Edmonton

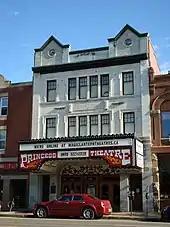
Opened in 1915, the Princess Theatre is the oldest cinema in the city.

Francis Winspear Centre for Music opened in 1997 after years of planning and fundraising. Described as one of the most acoustically perfect concert halls in Canada, it is home to the Edmonton Symphony Orchestra and hosts a wide variety of shows every year. It seats 1,932 patrons and houses the $3-million Davis Concert Organ, the largest concert organ in Canada.